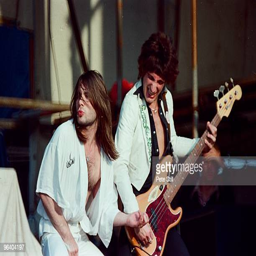
hard rock artist and person of person perform on stage at festival